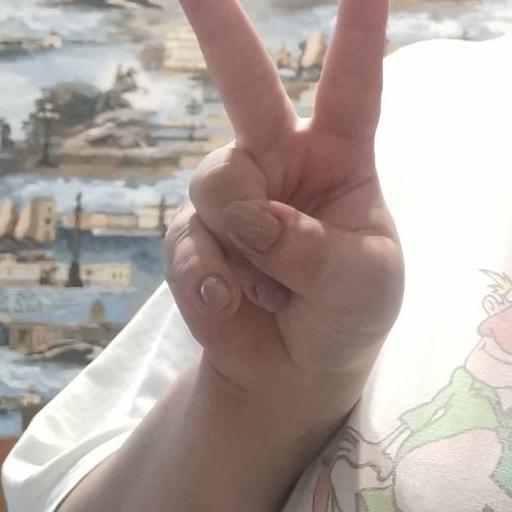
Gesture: peace